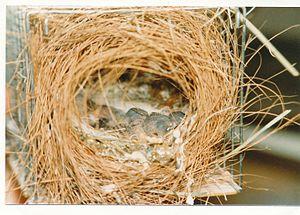
Le Diamant mandarin est une espèce d'oiseaux de la famille des Estrildidé. Parfois nommé Mandarin tout court, c'est le membre de cette famille le plus commun et le plus familier du centre de l'Australie. Il existe un dimorphisme sexuel : le mâle a des joues orange, une poitrine possédant des rayures horizontales et une barre sombre, ainsi que des flancs roux ponctués de points blancs, attributs que la femelle ne possède pas. Les spécimens sauvages sont souvent plus petits que leurs homologues domestiques. Existent également les diamants mandarins de Timor, plus petits que les diamant mandarins « classiques ».